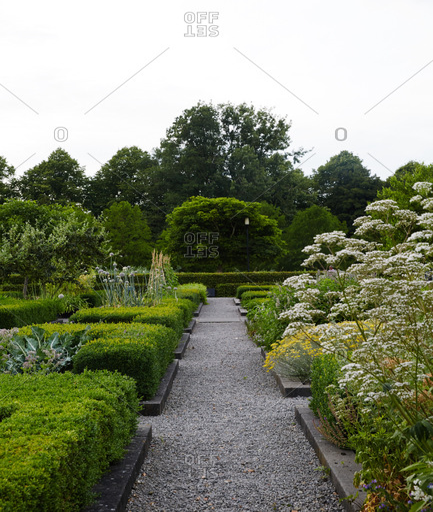
path in a formal garden with beds lined by hedges